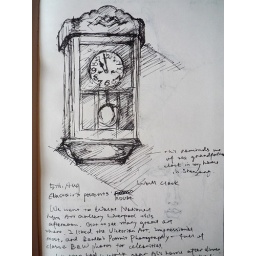
the wall clock in Al's parents' house